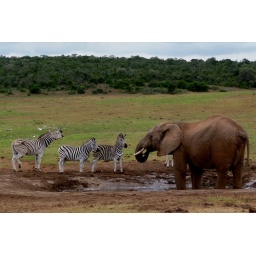
the elephant kept spraying the thirsty zebras with water every time they tried to get near it